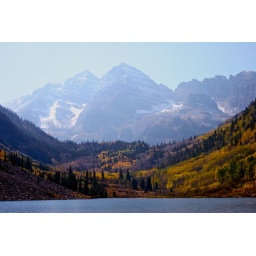
faroff mountains turned in clouds